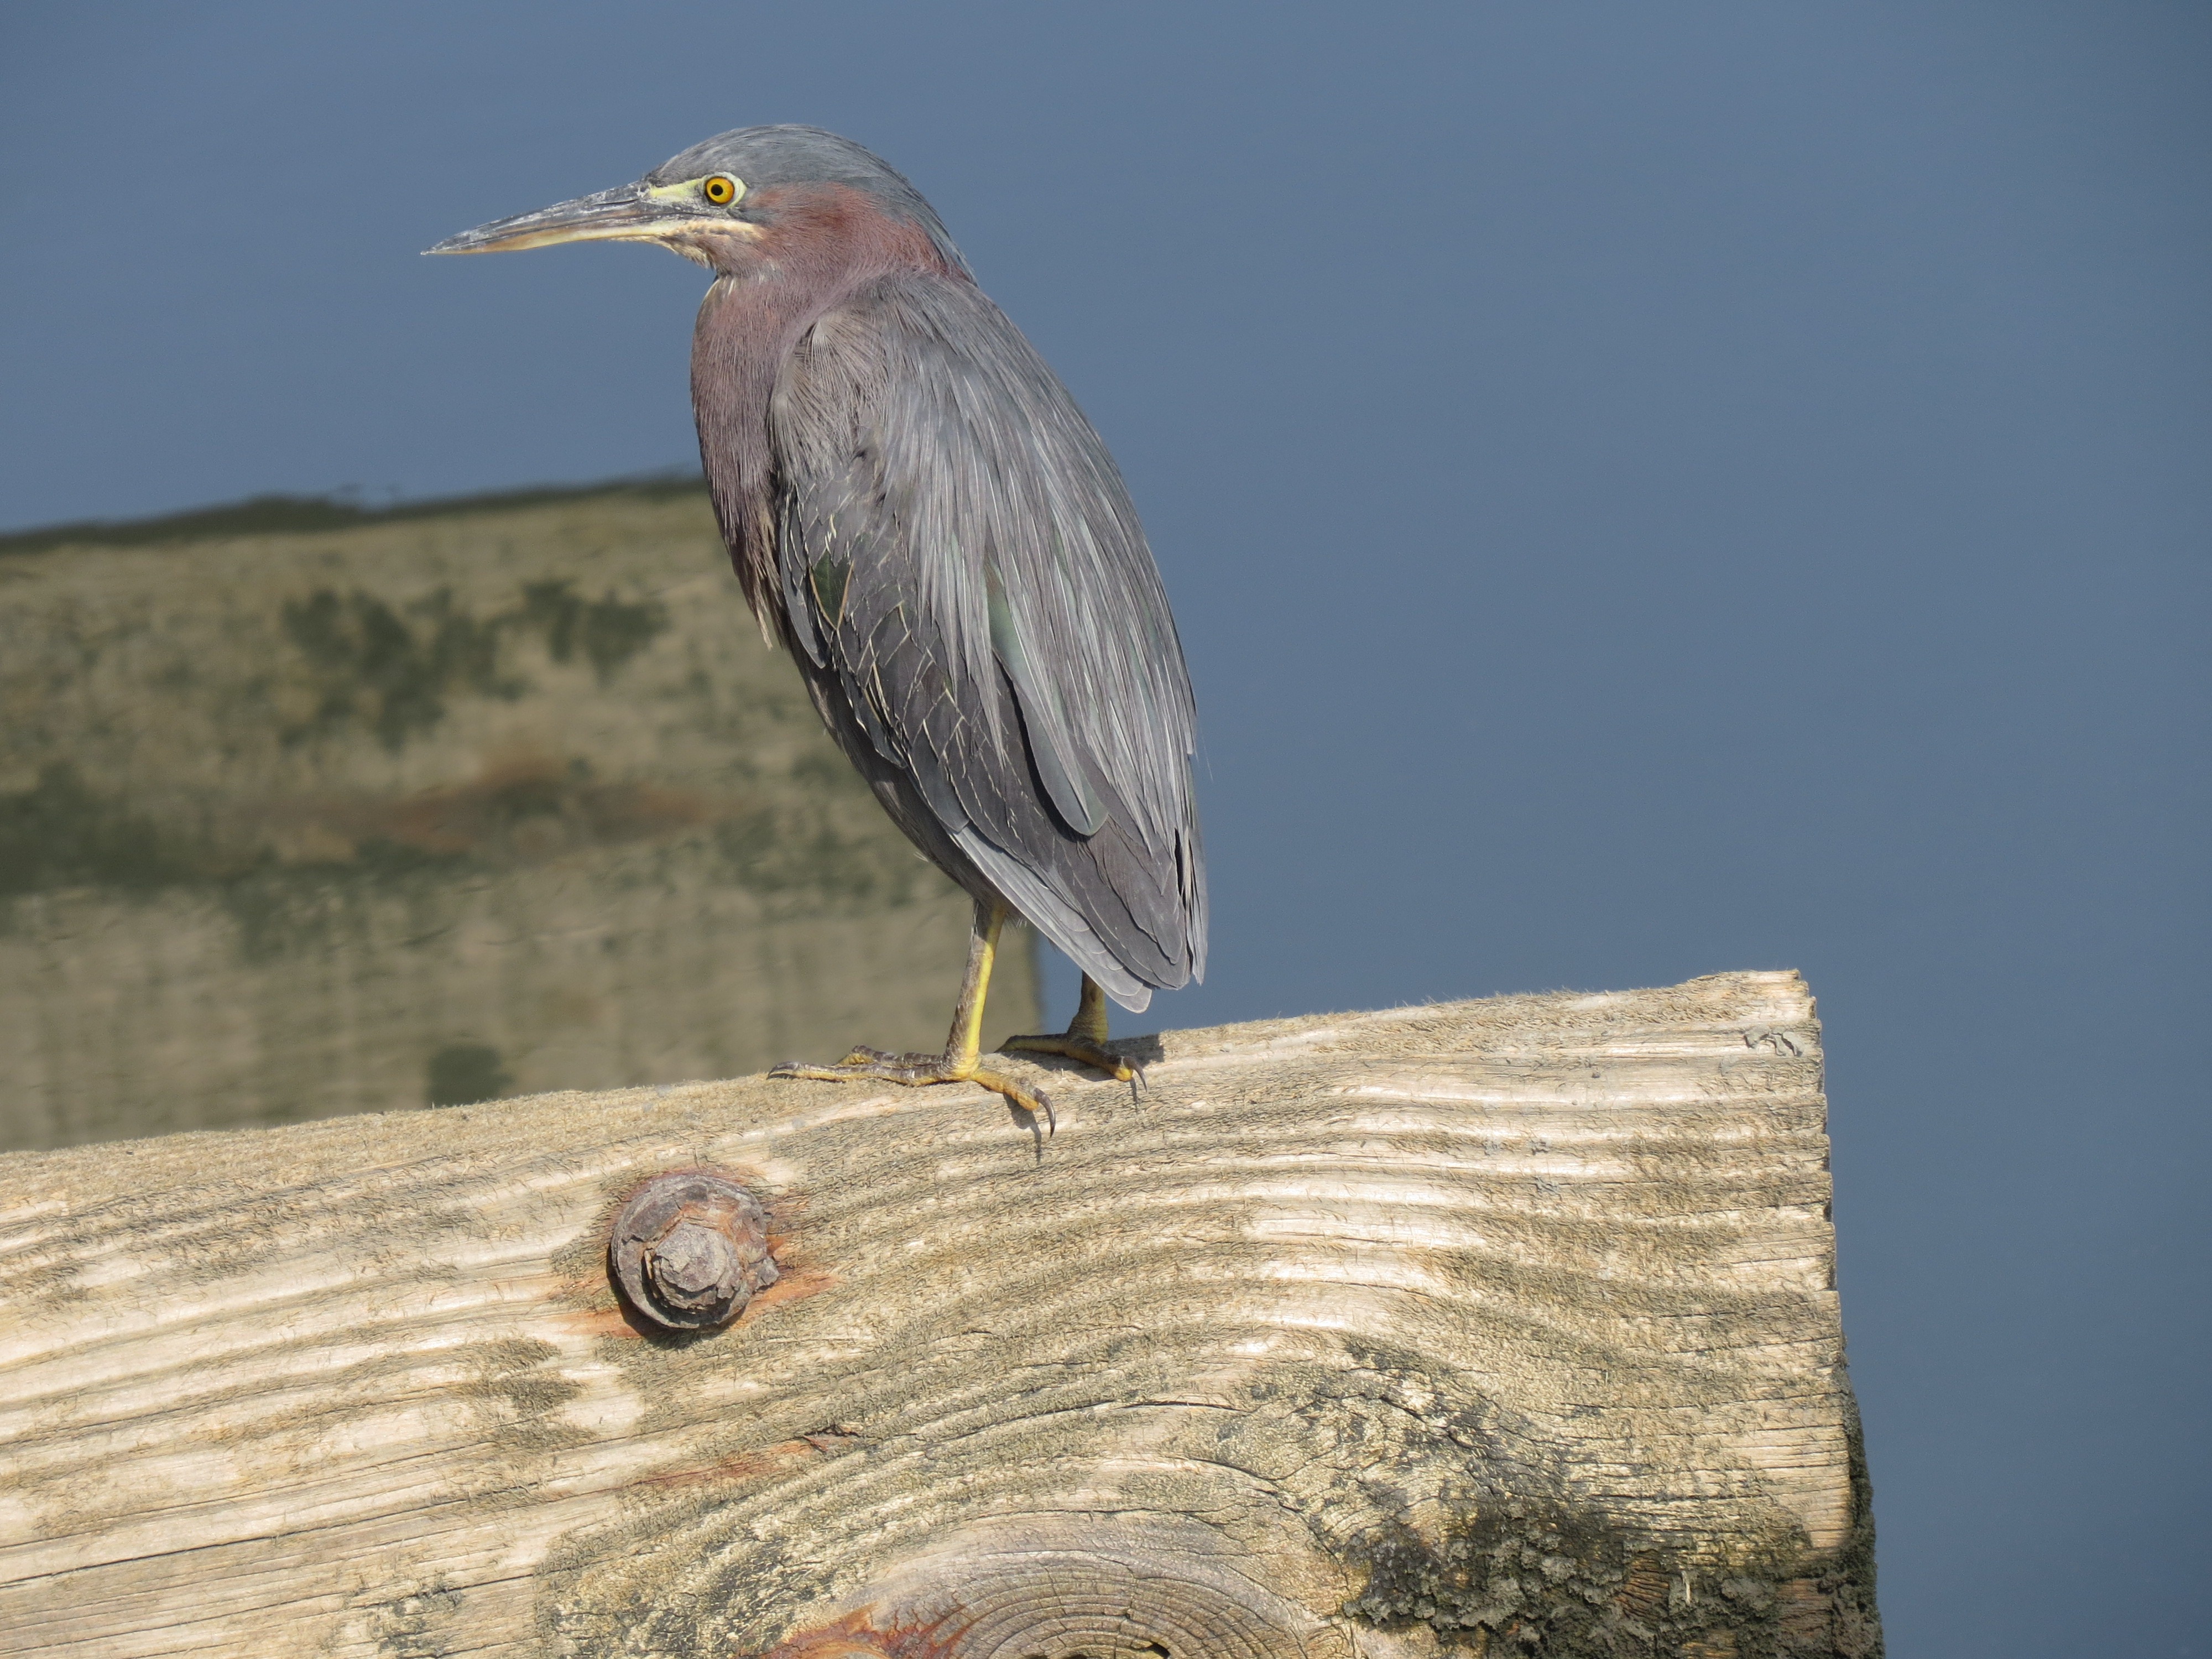
outdoor, bird, wing, animal, wildlife, environment, beak, biology, flight, blue, avian, fauna, eco, ecology, ornithology, outdoors, zoology, feathers, vertebrate, creature, conservation, birdwatching, resting, heron, foraging, pelecaniformes, perched, migratory, ecological, south carolina, green heron